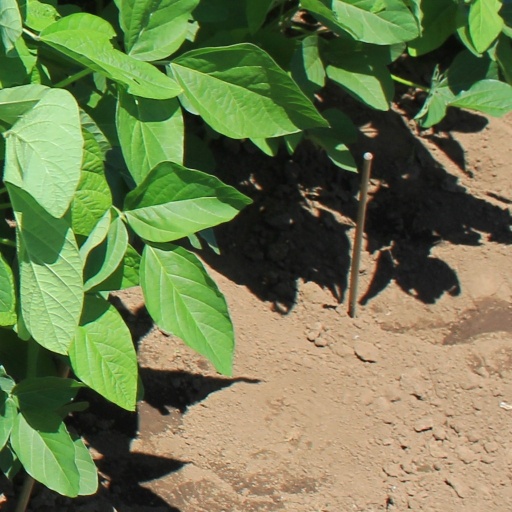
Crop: soybean